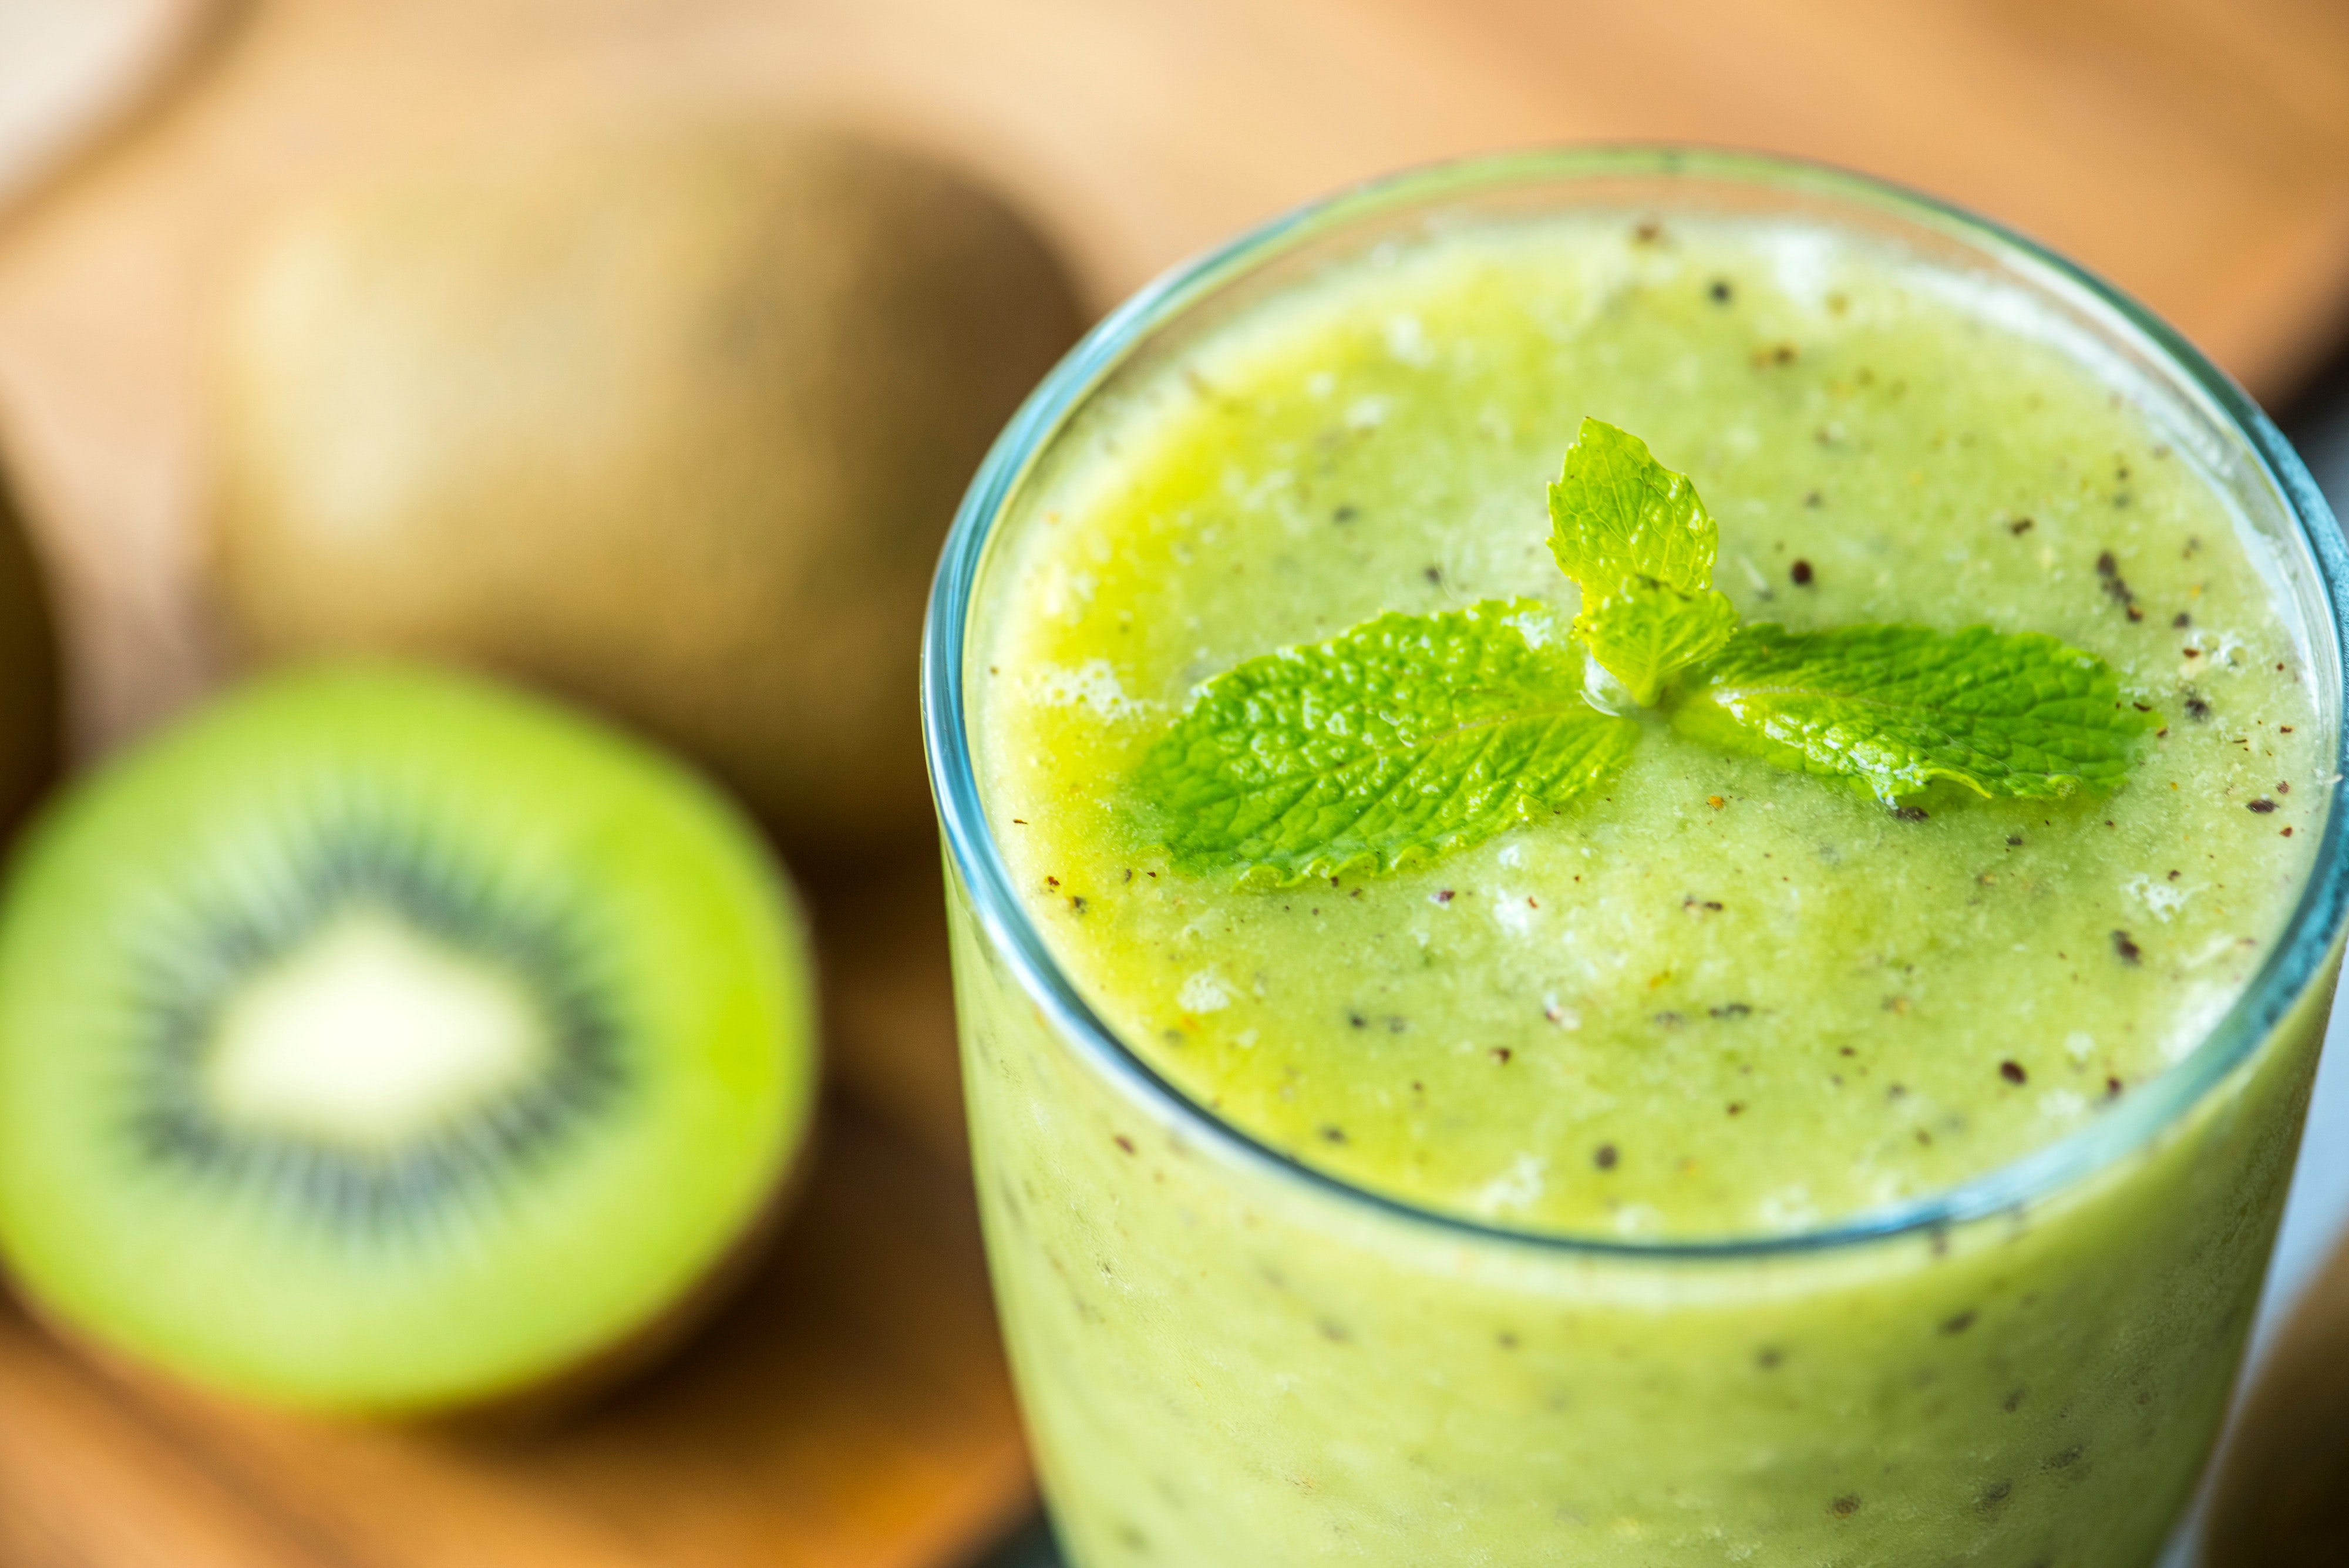
food, green, kiwifruit, health shake, vegetable juice, drink, smoothie, juice, ingredient, limonana, Aojiru, plant, produce, fruit, milkshake, superfood